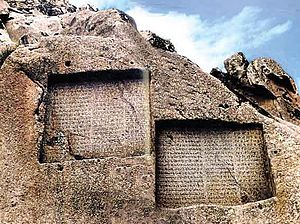
Alvand
Ganj-Naúma inskriptionen.
Ganj Nameh Inskriptionen
Alvand eller Alvand Kuúh er et bjergmassiv nær byen Hamadan i det vestlige Iran. Det er en isoleret bjerggruppe, som ligger mellem Zagrosbjergene og den iranske højslette. Den består hovedsagelig af granit og diorit, der blev tvunget ind mellem sedimentbjergarter under de forskydninger af kontinentalpladerne, der også skabte Zagros i sen juratid og tidlig kridttid. Massivet har flere toppe på over 3.500 m, og den højeste når 3.580 m.